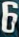
Number: 6